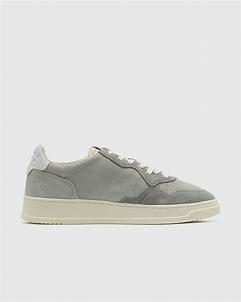
Brand: Autry
Model: Action Shoes Autry Action Medalist